Oktonia

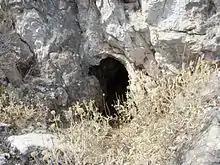
Boti's Cave (Tripa)

Botis Cave (Tripa) is in the area of Kakorrema (after Drimo) and has stalactites and stalagmites. It can be accessed by car, followed by a 15-minute hike. For the descent, a rope is required.